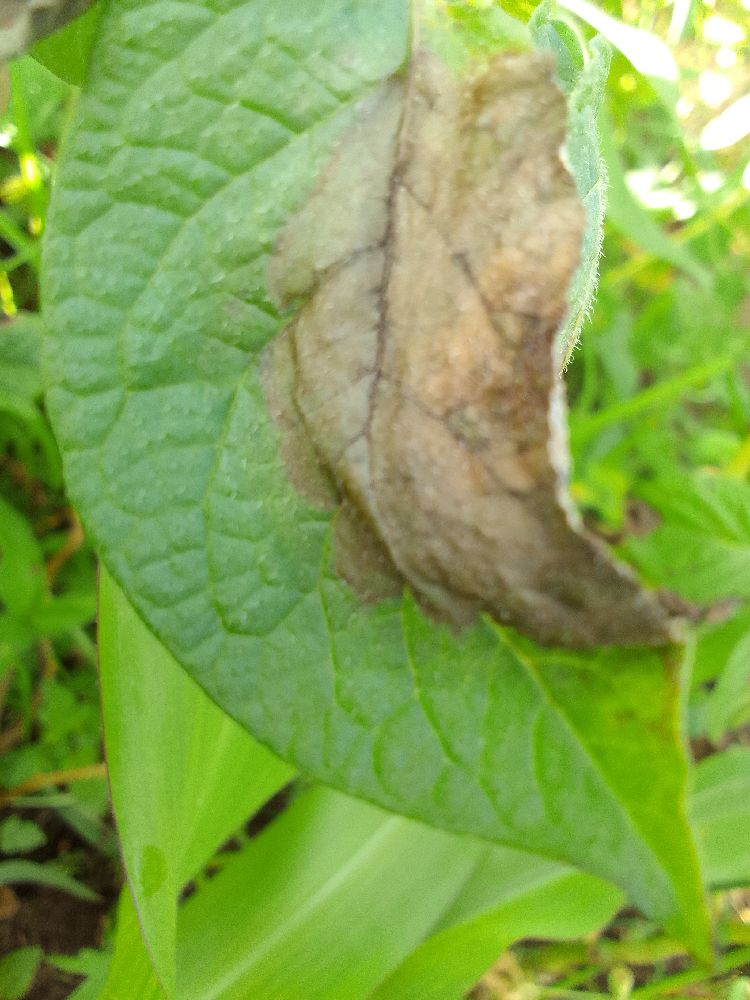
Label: Late blight